Motor neuron diseases

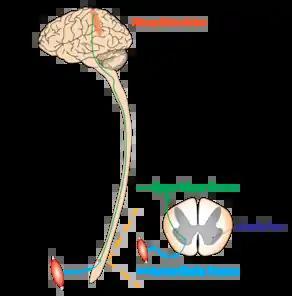
Corticospinal tract. Upper motor neurons originating in the primary motor cortex synapse to either lower motor neurons in the anterior horn of the central gray matter of the spinal cord (insert) or brainstem motor neurons (not shown). Motor neuron disease can affect either upper motor neurons (UMNs) or lower motor neurons (LMNs).

Motor neuron disease describes a collection of clinical disorders, characterized by progressive muscle weakness and the degeneration of the motor neuron on electrophysiological testing. The term "motor neuron disease" has varying meanings in different countries. Similarly, the literature inconsistently classifies which degenerative motor neuron disorders can be included under the umbrella term "motor neuron disease". The four main types of MND are marked (*) in the table below.